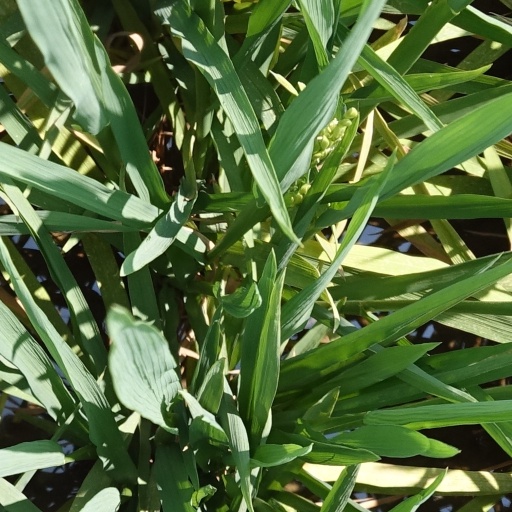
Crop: rice